Maya Surduts

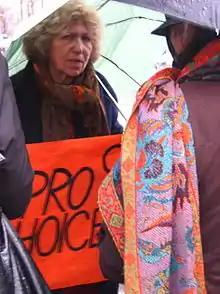

Maya Surduts (17 March 1937 – 13 April 2016) was a Latvian-born, French activist and women's rights supporter. She considered herself to be a permanent revolutionary and lived in various countries including South Africa, Switzerland, the United States and Cuba protesting regimes which discriminated against or exploited people.